Weather of 2015

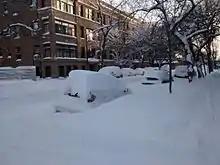
Snow-covered cars in Chicago

In February, blizzard and avalanches killed more than 300 people in Afghanistan. Also in February, a blizzard affected much of North America amid a cold wave, killing 30 people and leaving US$3.5 billion in damage.